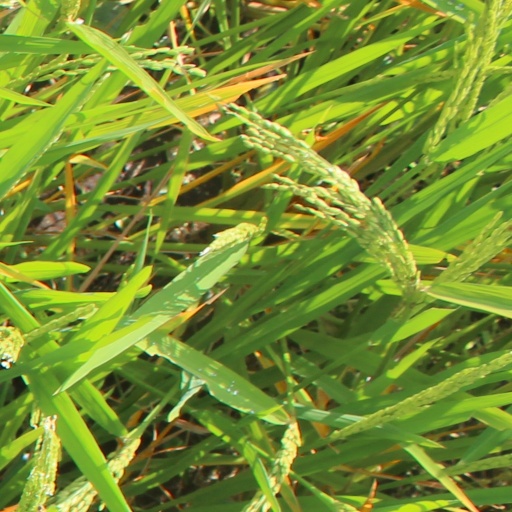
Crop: rice